Genetic use restriction technology

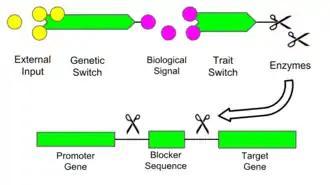
A GURT process that uses biological signals to make enzymes that cut out the blocker sequence.

The GURT process is typically composed of four genetic components: a target gene, a promoter, a trait switch, and a genetic switch, sometimes with slightly different names given in different papers. A typical GURT involves the engineering of a plant that has a "target gene" in its DNA that expresses when activated by a "promoter gene". However, it is separated from the target gene by a "blocker sequence" that prevents the promoter from accessing the target. When the plant receives a given external input, a "genetic switch" in the plant takes the input, amplifies it, and converts it into a biological signal. When a "trait switch" receives the amplified signal, it creates an enzyme that cuts the blocker sequence out. With the blocker sequence eliminated, the promoter gene allows the target gene to express itself in the plant.